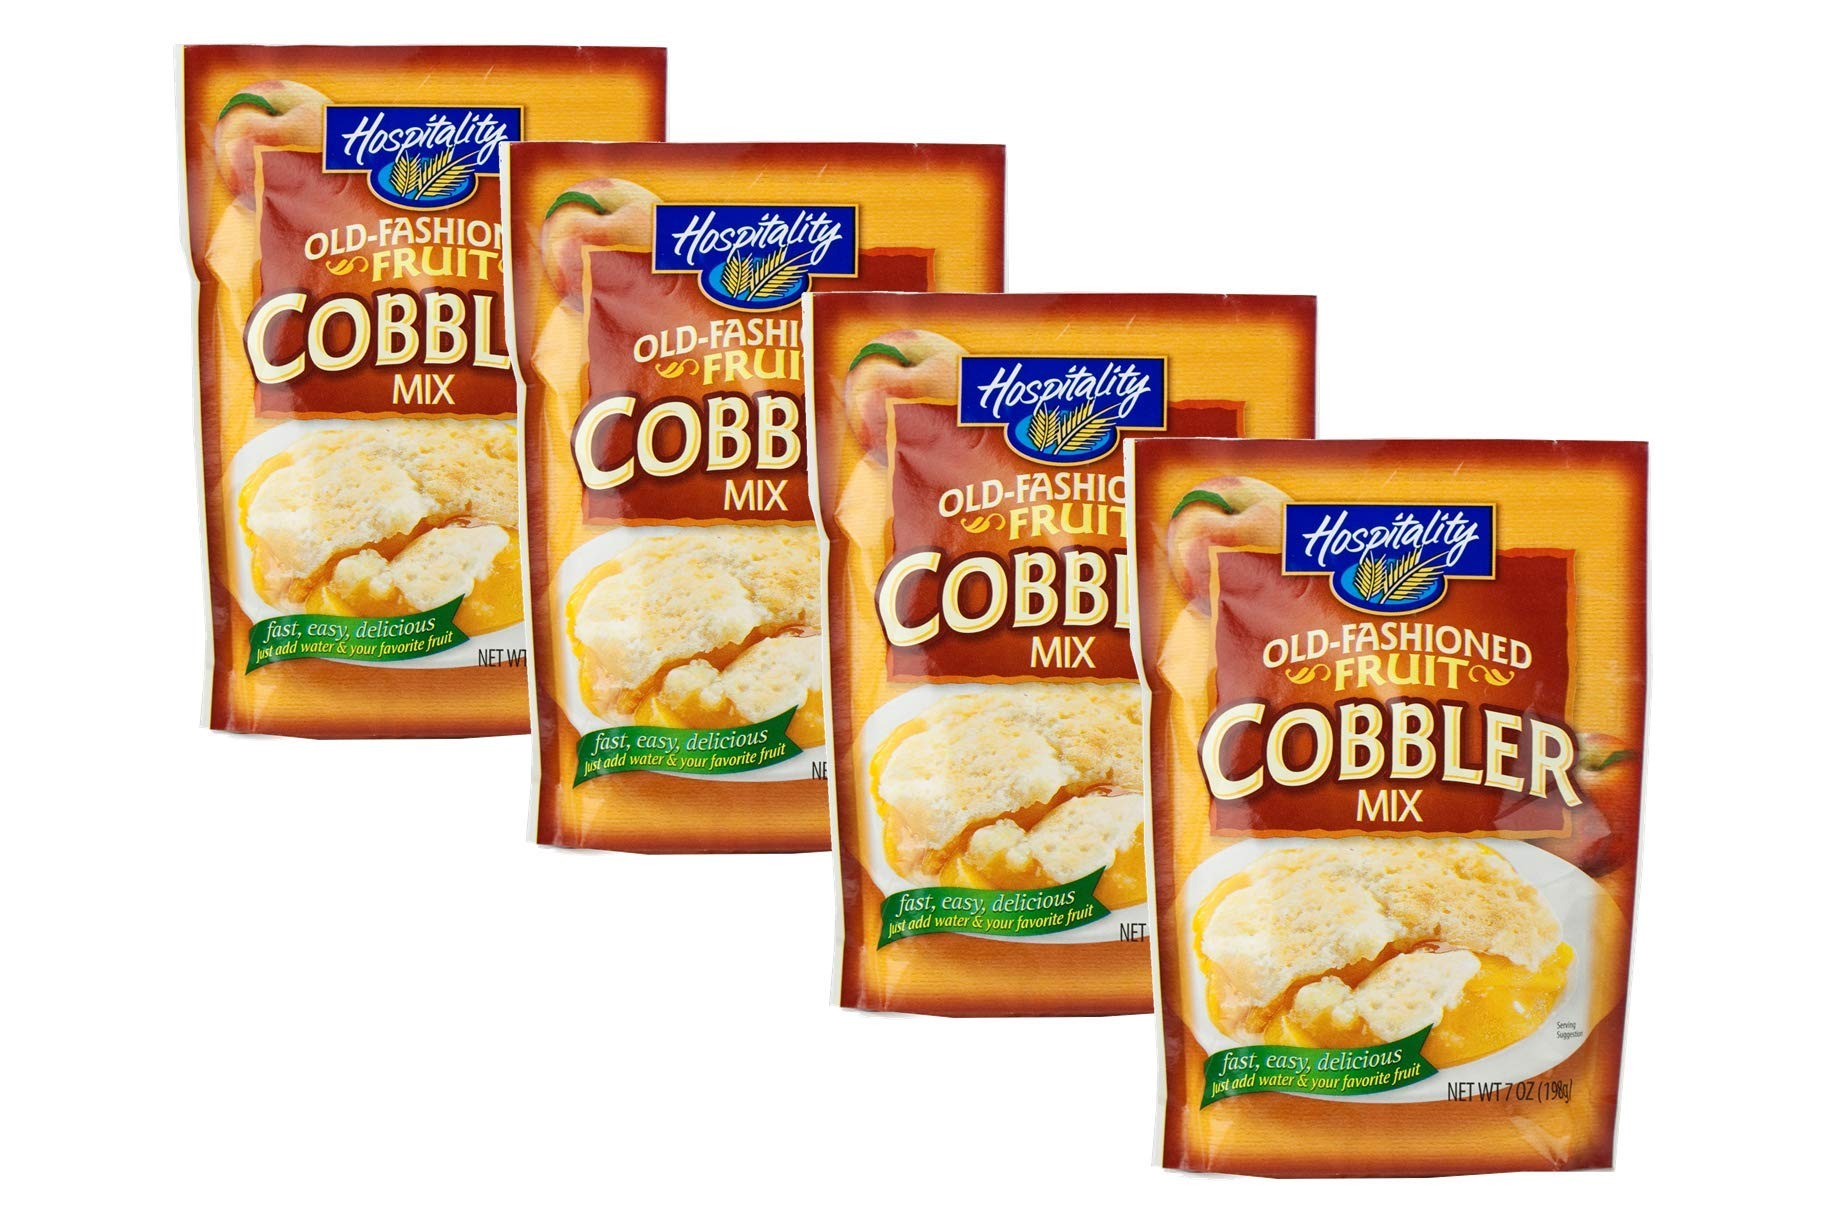
Item Name: Hospitality Old Fashioned Fruit Cobbler Mix or Fruit Crisp Mix - Four 7 oz. Packets (Fruit Cobbler Mix)
Bullet Point 1: Hospitality Easy To Make Fruit Cobbler or Fruit Crisp Mix in a 7 oz. Packet. Fast, Easy and Delicious.
Bullet Point 2: Use your favorite fresh, frozen or canned fruit to create a delicious dessert in minutes.
Bullet Point 3: Simply add water and fruit to the mix, bake and serve!
Bullet Point 4: Pie filling can also be used with this mix.
Product Description: You will be pleased when you bake a fruit cobbler made with Hospitality Old Fashioned Fruit Cobbler Mix. Our Fruit Cobbler Mix can be made with any type of fruits; just pick what’s in season for a delicious dessert in no time. If you do not have fresh fruit you can use canned or frozen and it will be just as delicious. Freshly baked, Hospitality Old Fashioned Fruit Cobbler Mix promises fruit at the bottom that is bubbling to perfection, while the upper layer crust is golden brown and crisp. Sheer perfection every time and once you use our fruit Cobbler mix you will never buy another brand again!
Value: 28.0
Unit: Ounce

Price: 18.99